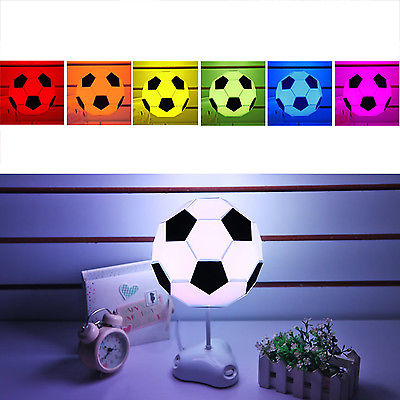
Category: lamp